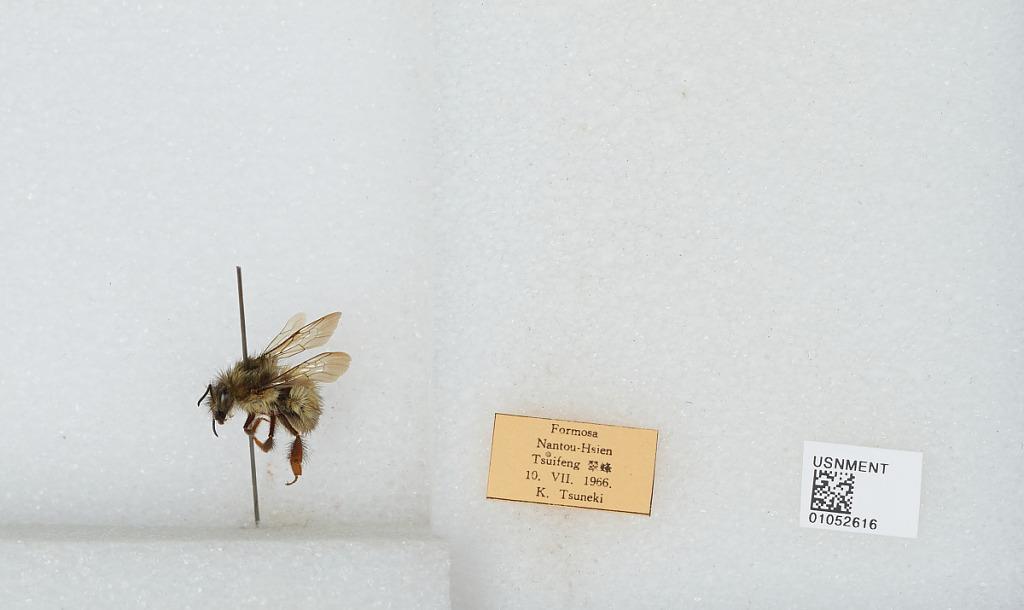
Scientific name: Bombus sp.
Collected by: K. Tsuneki
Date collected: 1966-7-10
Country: Taiwan
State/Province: Taiwan
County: Nantou
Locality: Tsuifeng